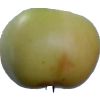
Label: Apple 6